Provisional Constitution of 1950

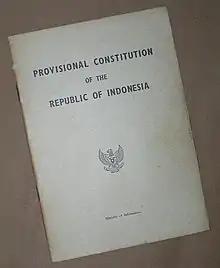
The official translation of the 1950 provisional Constitution

The Provisional Constitution of 1950 replaced the Federal Constitution of 1949 when Indonesia unilaterally withdrew from the union with the Netherlands agreed at the Round Table Conference and returned to being a unitary state. It came into force on 17 August 1950. It was abrogated on 5 July 1959 when President Sukarno issued a decree dissolving the Constitutional Assembly and restoring the 1945 Constitution of Indonesia.